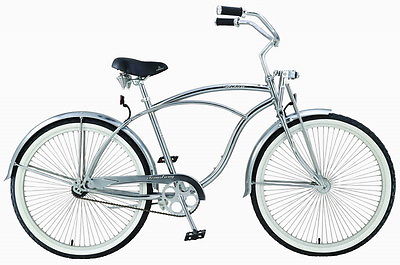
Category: bicycle